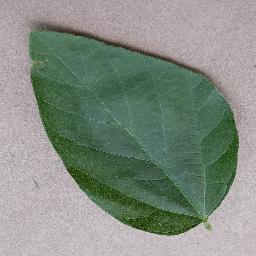
Label: Soybean___healthy